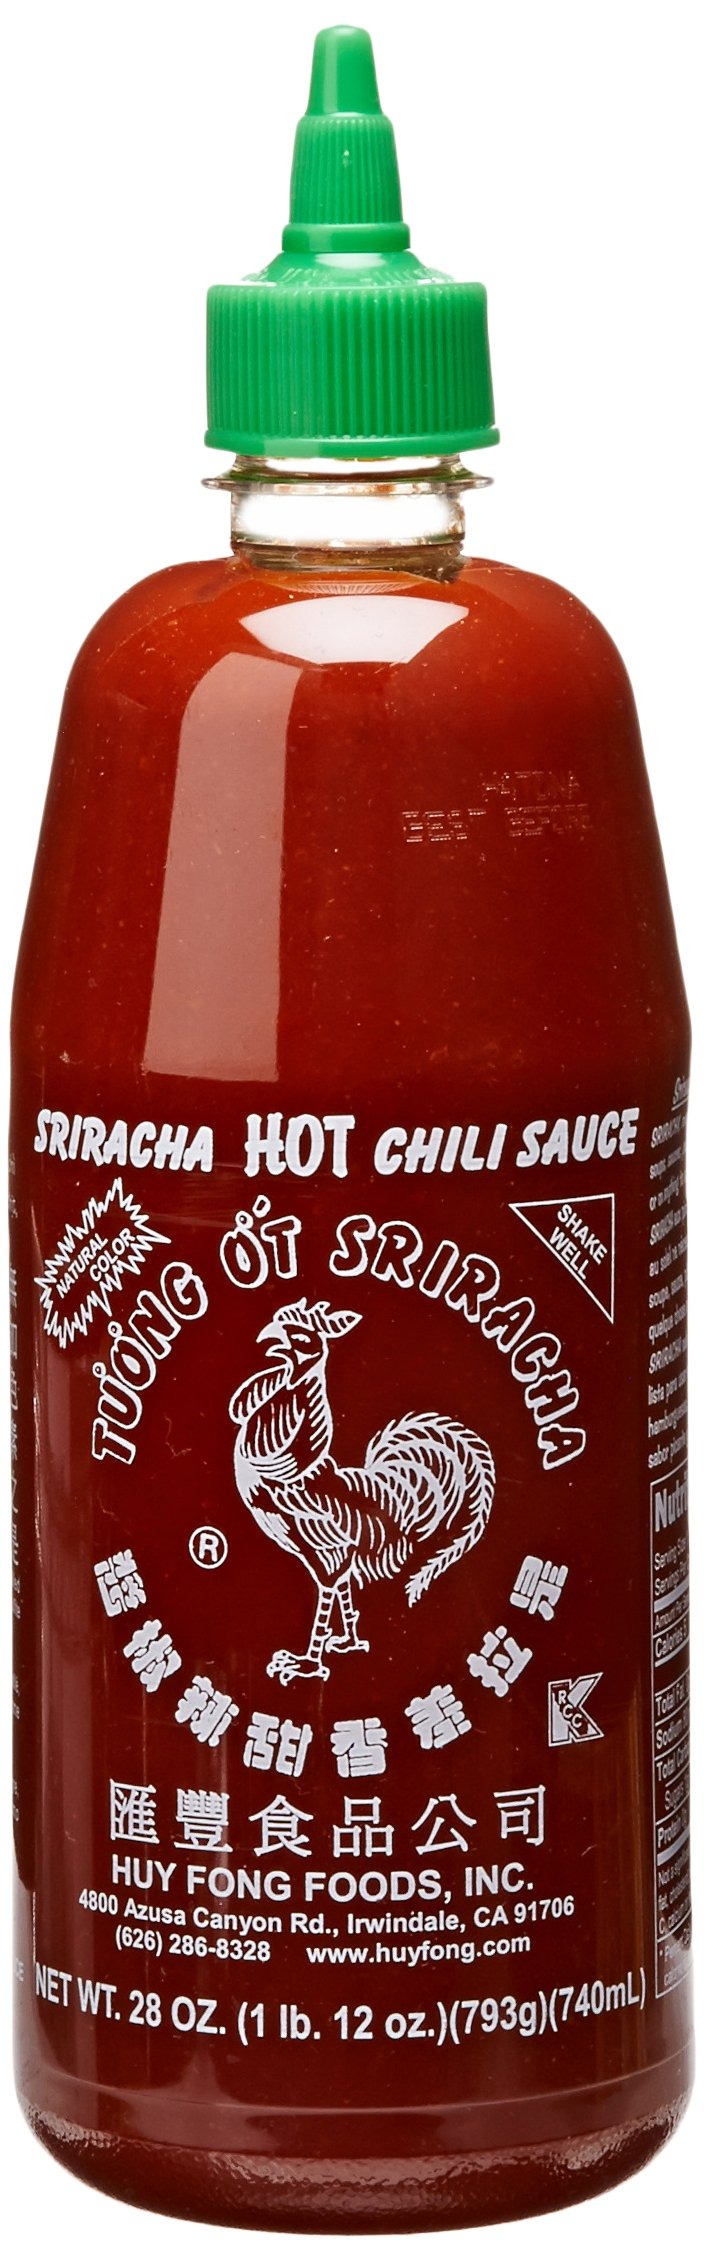
Item Name: Huy Fong, Sriracha Hot Chili Sauce, 28-Ounce Bottles (Pack of 3)
Bullet Point 1: Pack of 3, 28-ounce (total of 84 ounces)
Bullet Point 2: Made from sun ripen chilies
Bullet Point 3: It is excellent in soups, sauces, pastas, pizzas, hot dogs, hamburgers, chowmein or on anything else to give it a delicious, spicy taste
Value: 84.0
Unit: Ounce

Price: 6.24